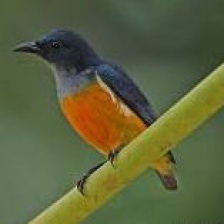
Species: YELLOW BELLIED FLOWERPECKER
Scientific name: DICAEUM MELANOXANTHUM